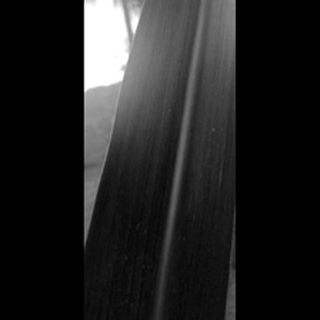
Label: sugarcane_yellow_leaf_disease